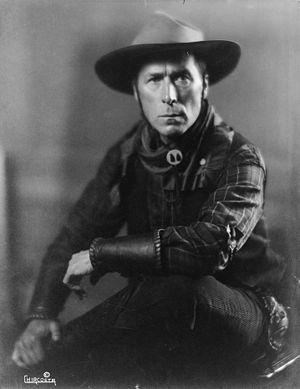
William S. Hart est un acteur, réalisateur, producteur et scénariste américain né le 6 décembre 1864 à Newburgh, New York, décédé le 23 juin 1946 à Newhall, un quartier de Santa Clarita en Californie. En France, il fut renommé Rio Jim.
The Devil's Double est un western muet américain, réalisé par William S. Hart, sorti en 1916.
Un chapeau de cow-boy désigne un type de couvre-chefs aux larges bords et à la calotte haute, typiques des cow-boys d'Amérique du Nord. Il existe sous plusieurs formes et dans différentes matières. S'il était à l'époque principalement utilisé par les travailleurs de ranchs américains et autres cow-boys, il a été popularisé au fil des années par les médias et le folklore américain et est encore aujourd'hui porté par de nombreuses personnes, dans l'Ouest du Canada et dans le Nord du Mexique. Reconnu dans le monde entier, il est devenu un symbole vestimentaire incontournable de l'ouest américain, encore porté par certains chanteurs et danseurs de musique country, éleveurs de bétail ou participants de concours de rodéo.